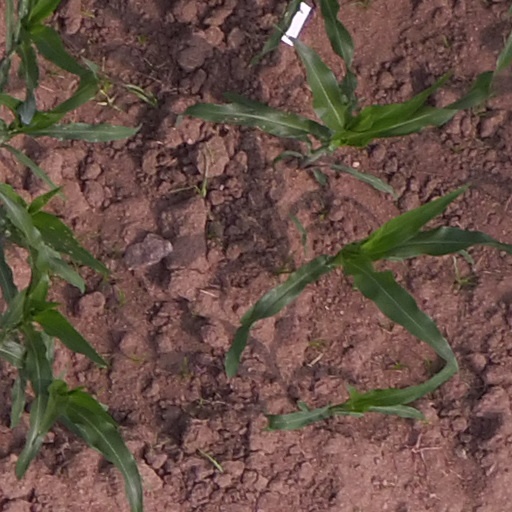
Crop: maize; corn